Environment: real
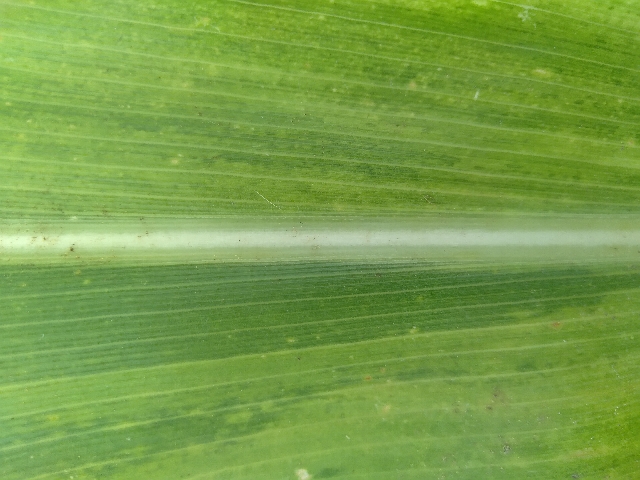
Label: lethal_necrosis